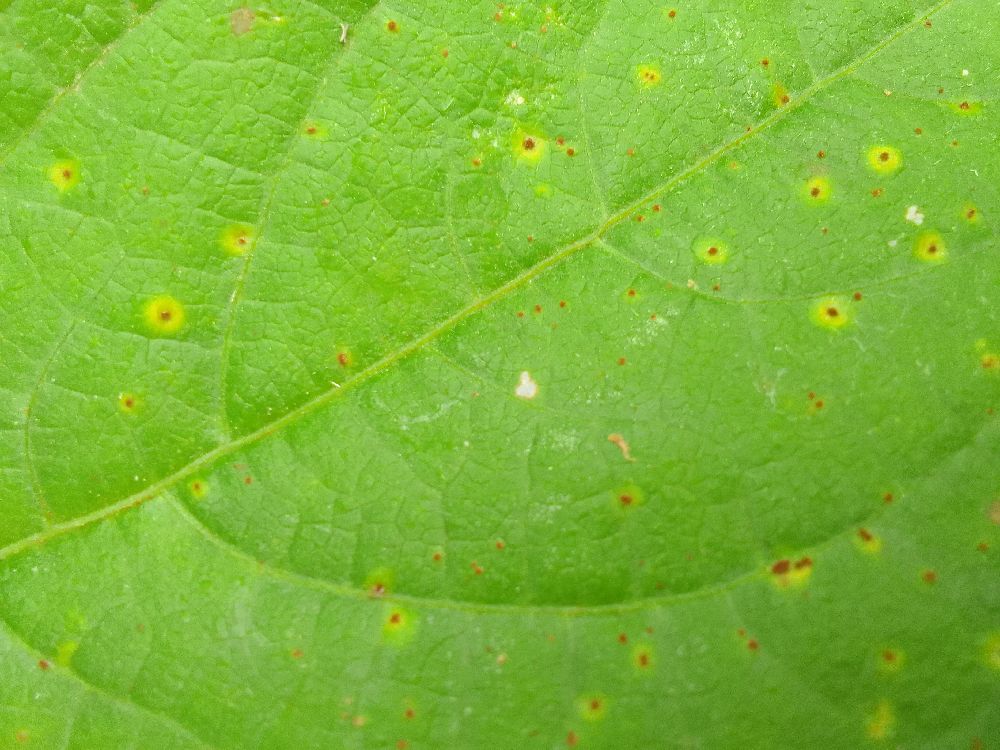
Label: rust